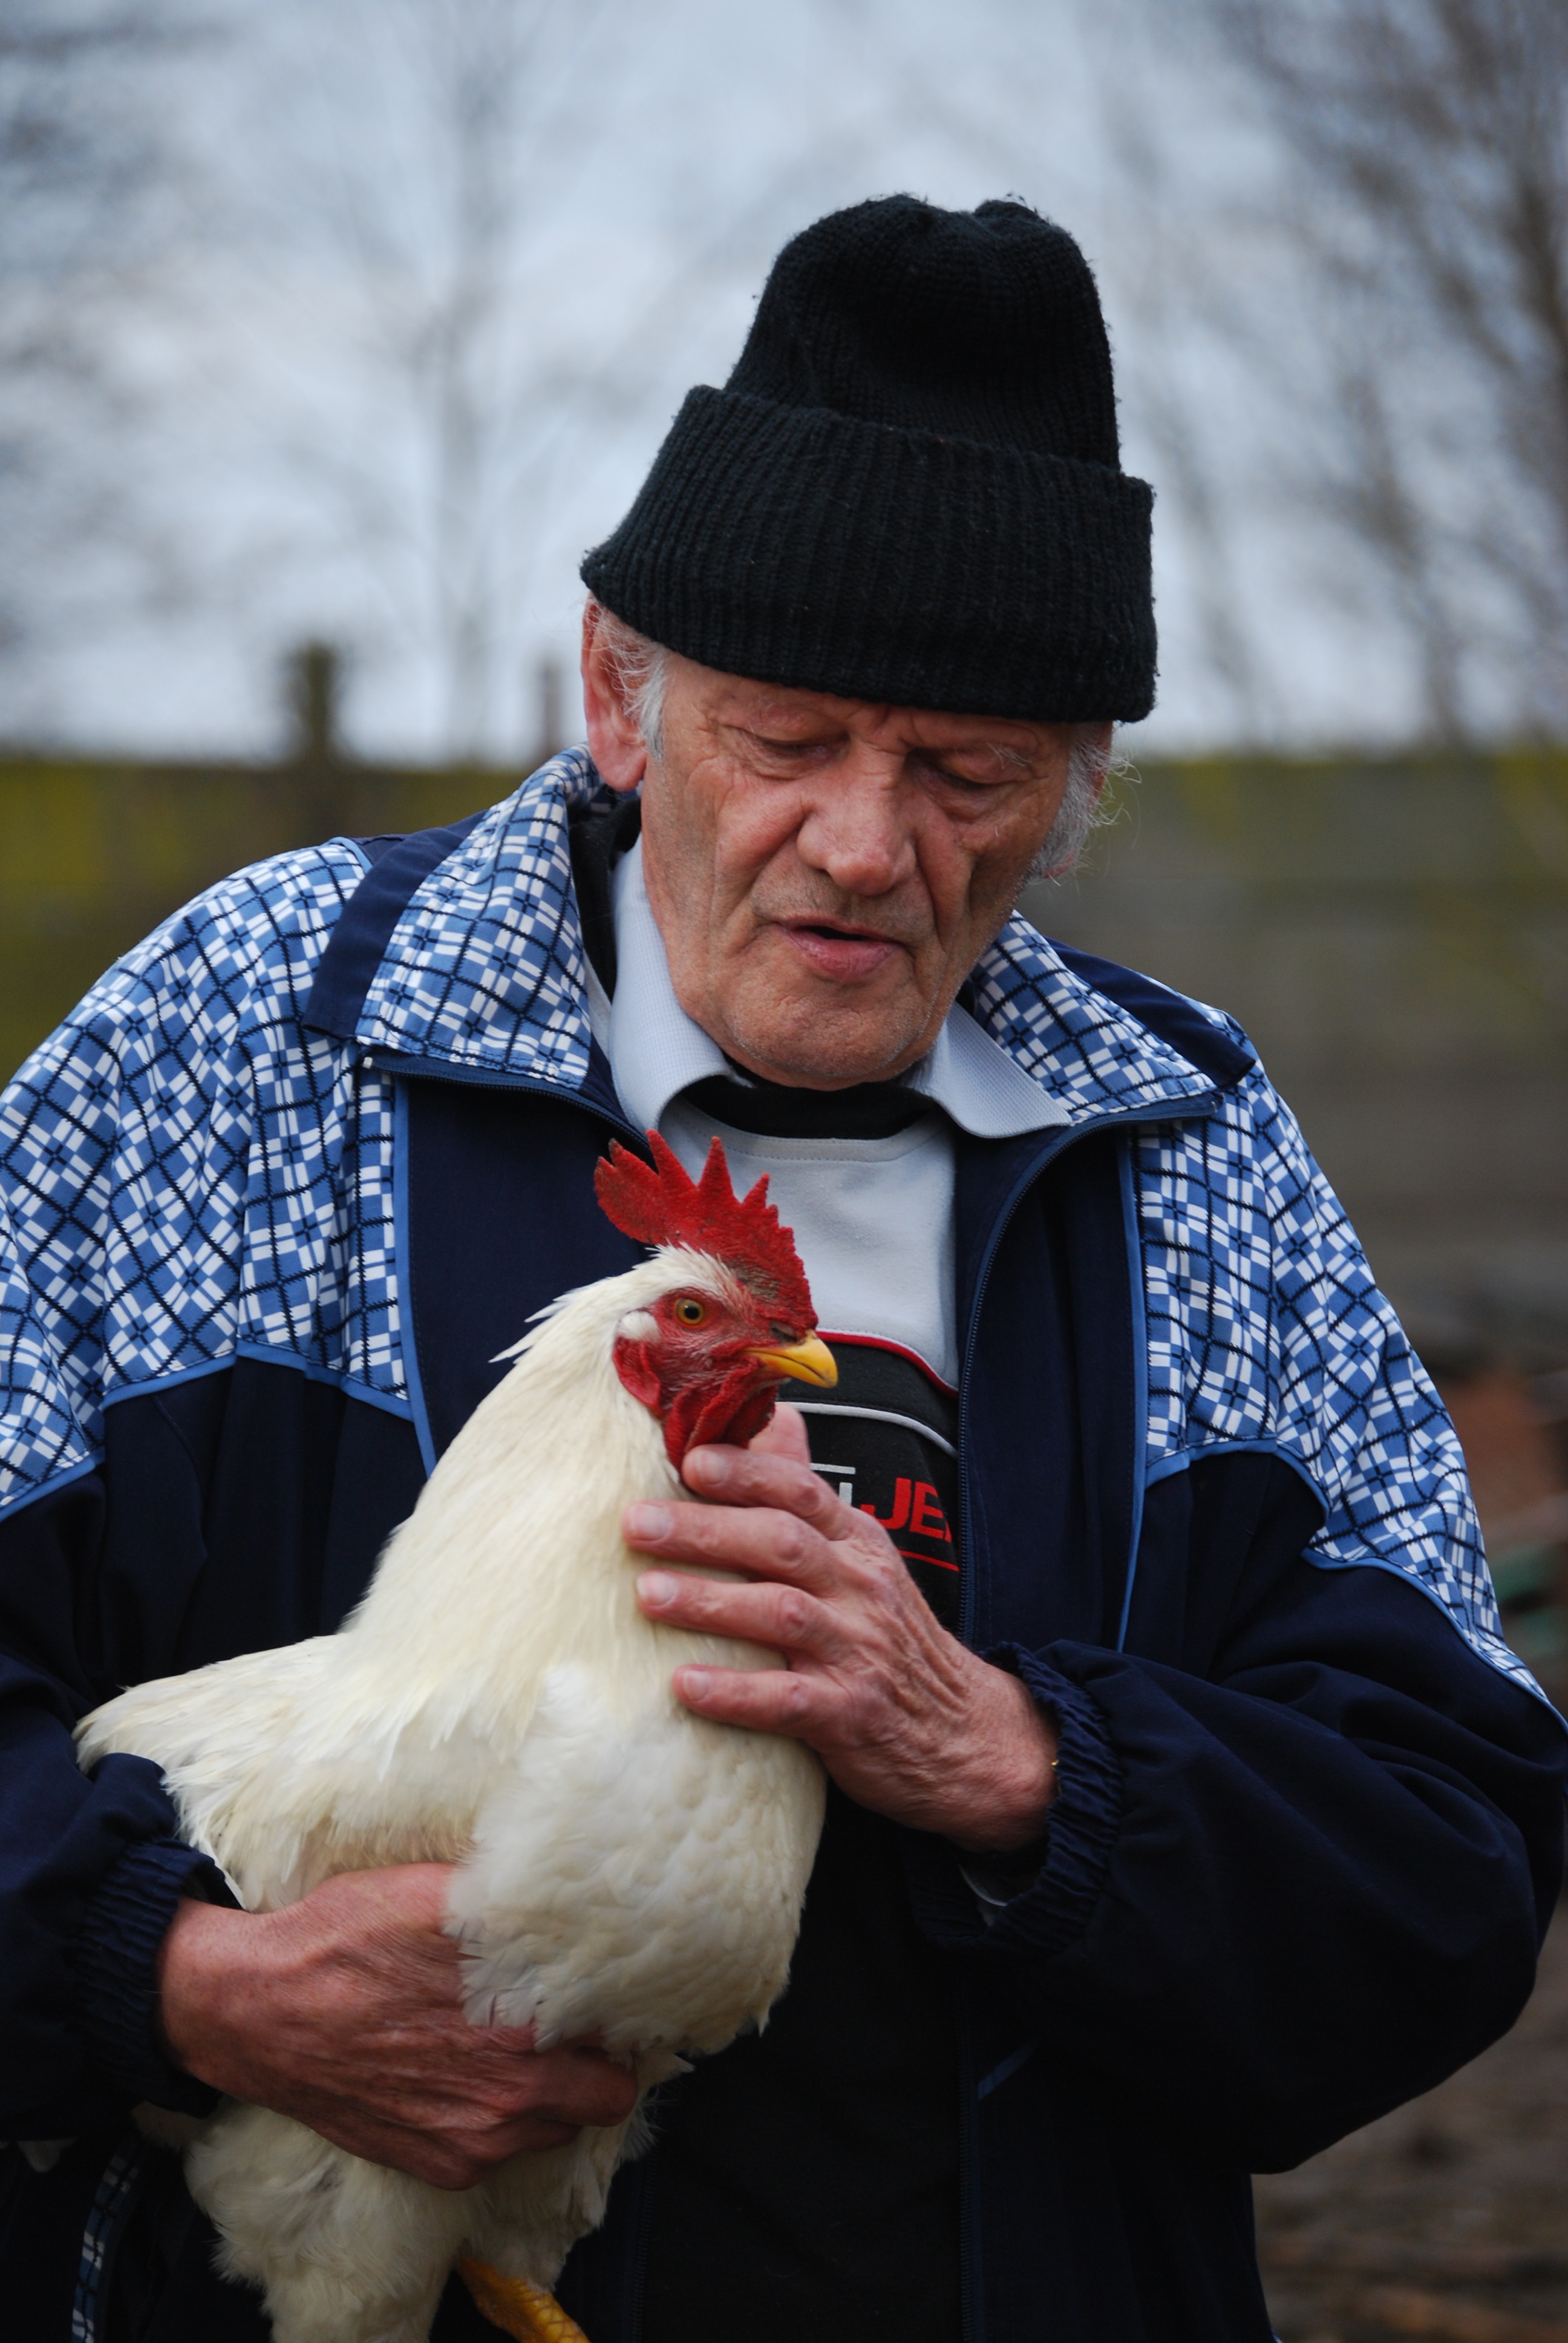
man, bird, old, chicken, cock, pets, gentle